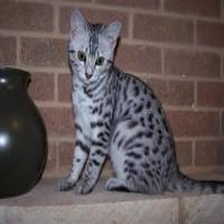
Species: cat
Breed: Egyptian Mau